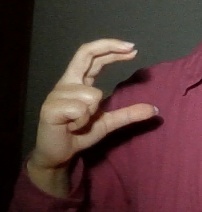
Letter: thal